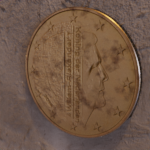
Coin value: 50cents
Country: nl
Edition: 50cen